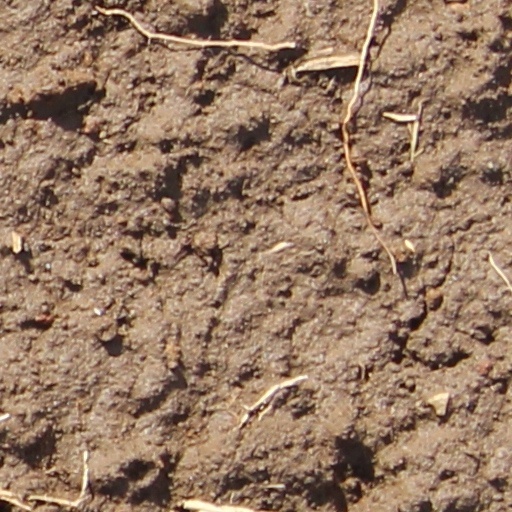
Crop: wheat